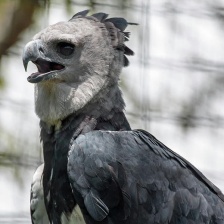
Species: HARPY EAGLE
Scientific name: HARPIA HARPYJA